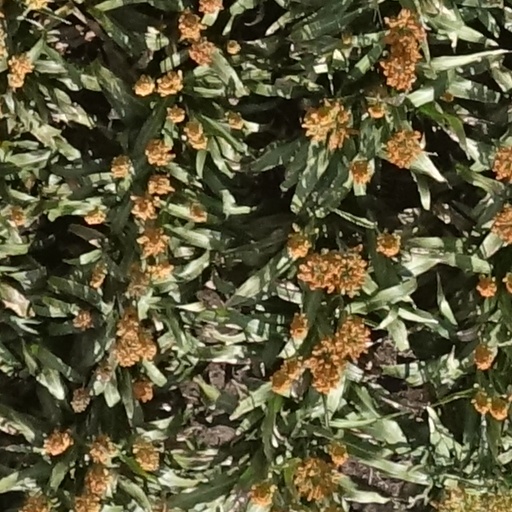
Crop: sorghum